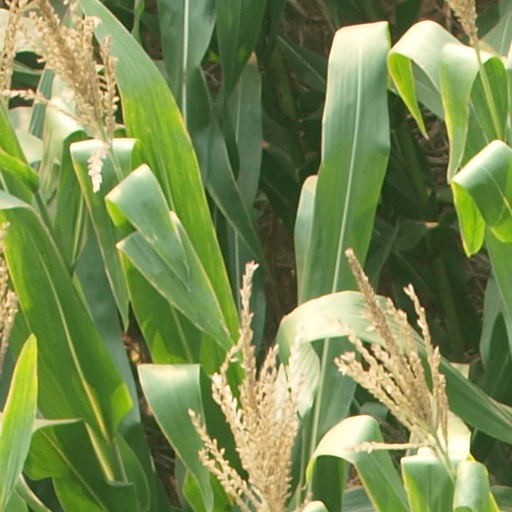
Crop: maize; corn